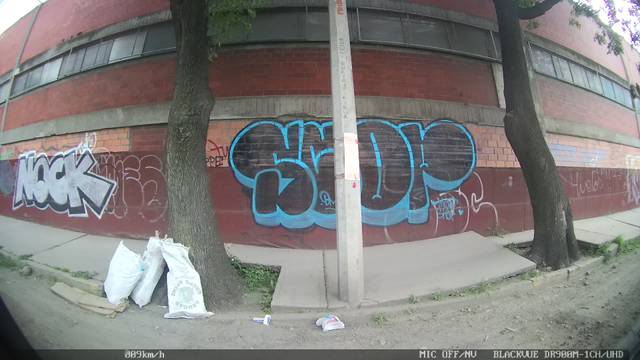
Region: Mexico
Coordinates: 19.473, -99.218